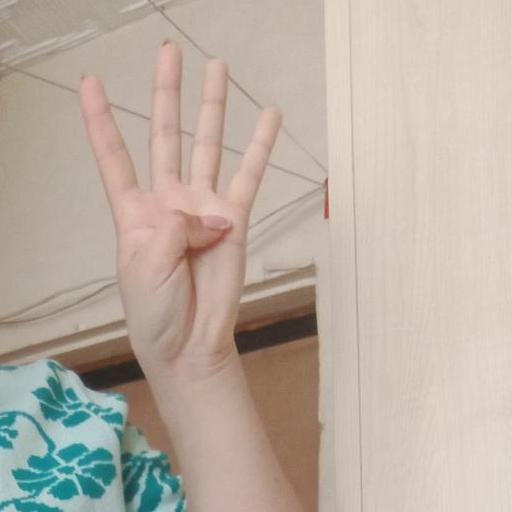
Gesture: four